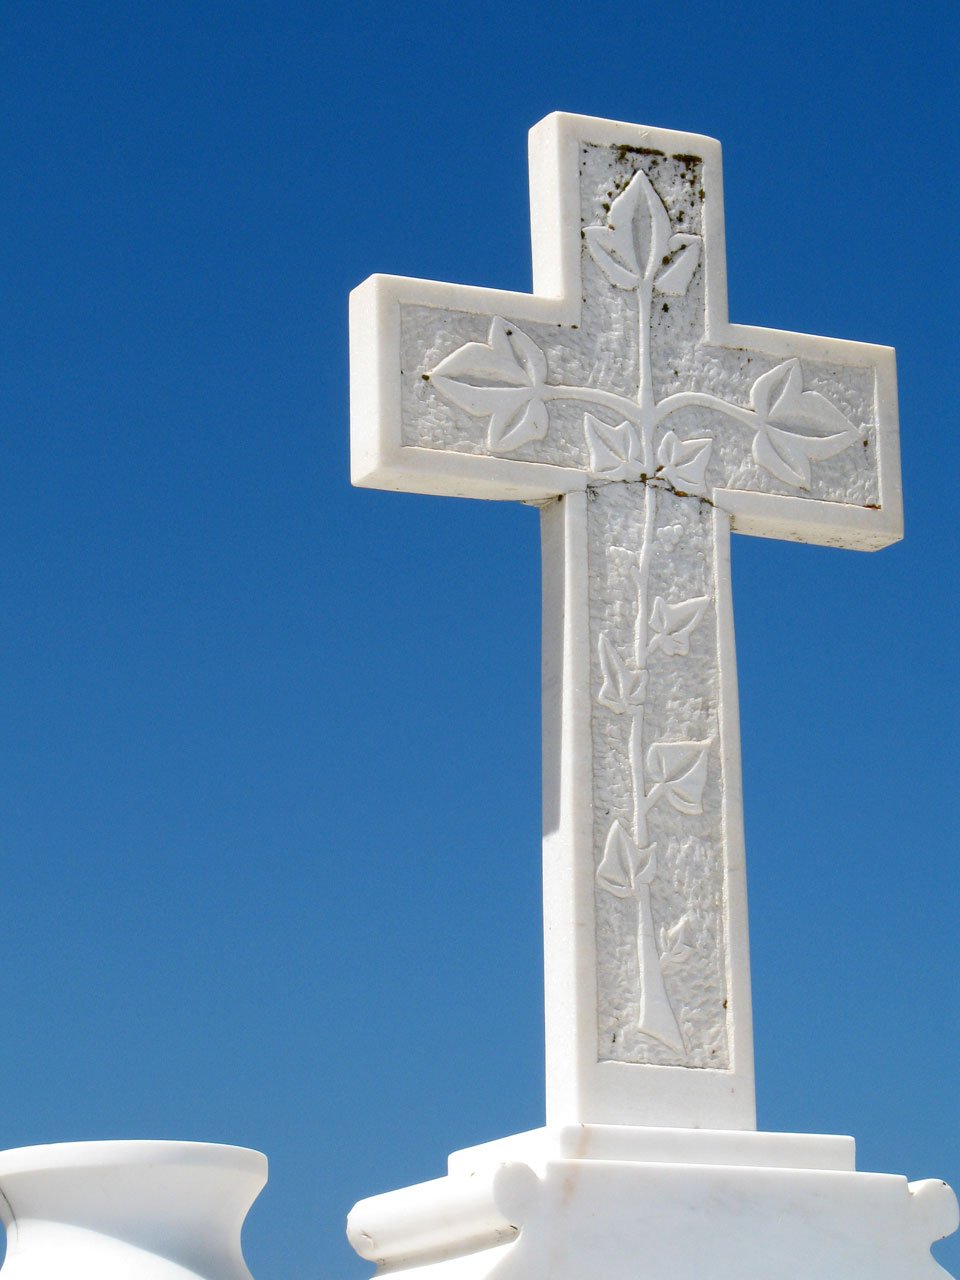
light, sky, stone, symbol, peace, holiday, blue, rugged, church, cross, christian, lamb, son, christ, background, prayer, worship, large, crucifixion, remembrance, crucifix, resurrection, belief, forgiveness